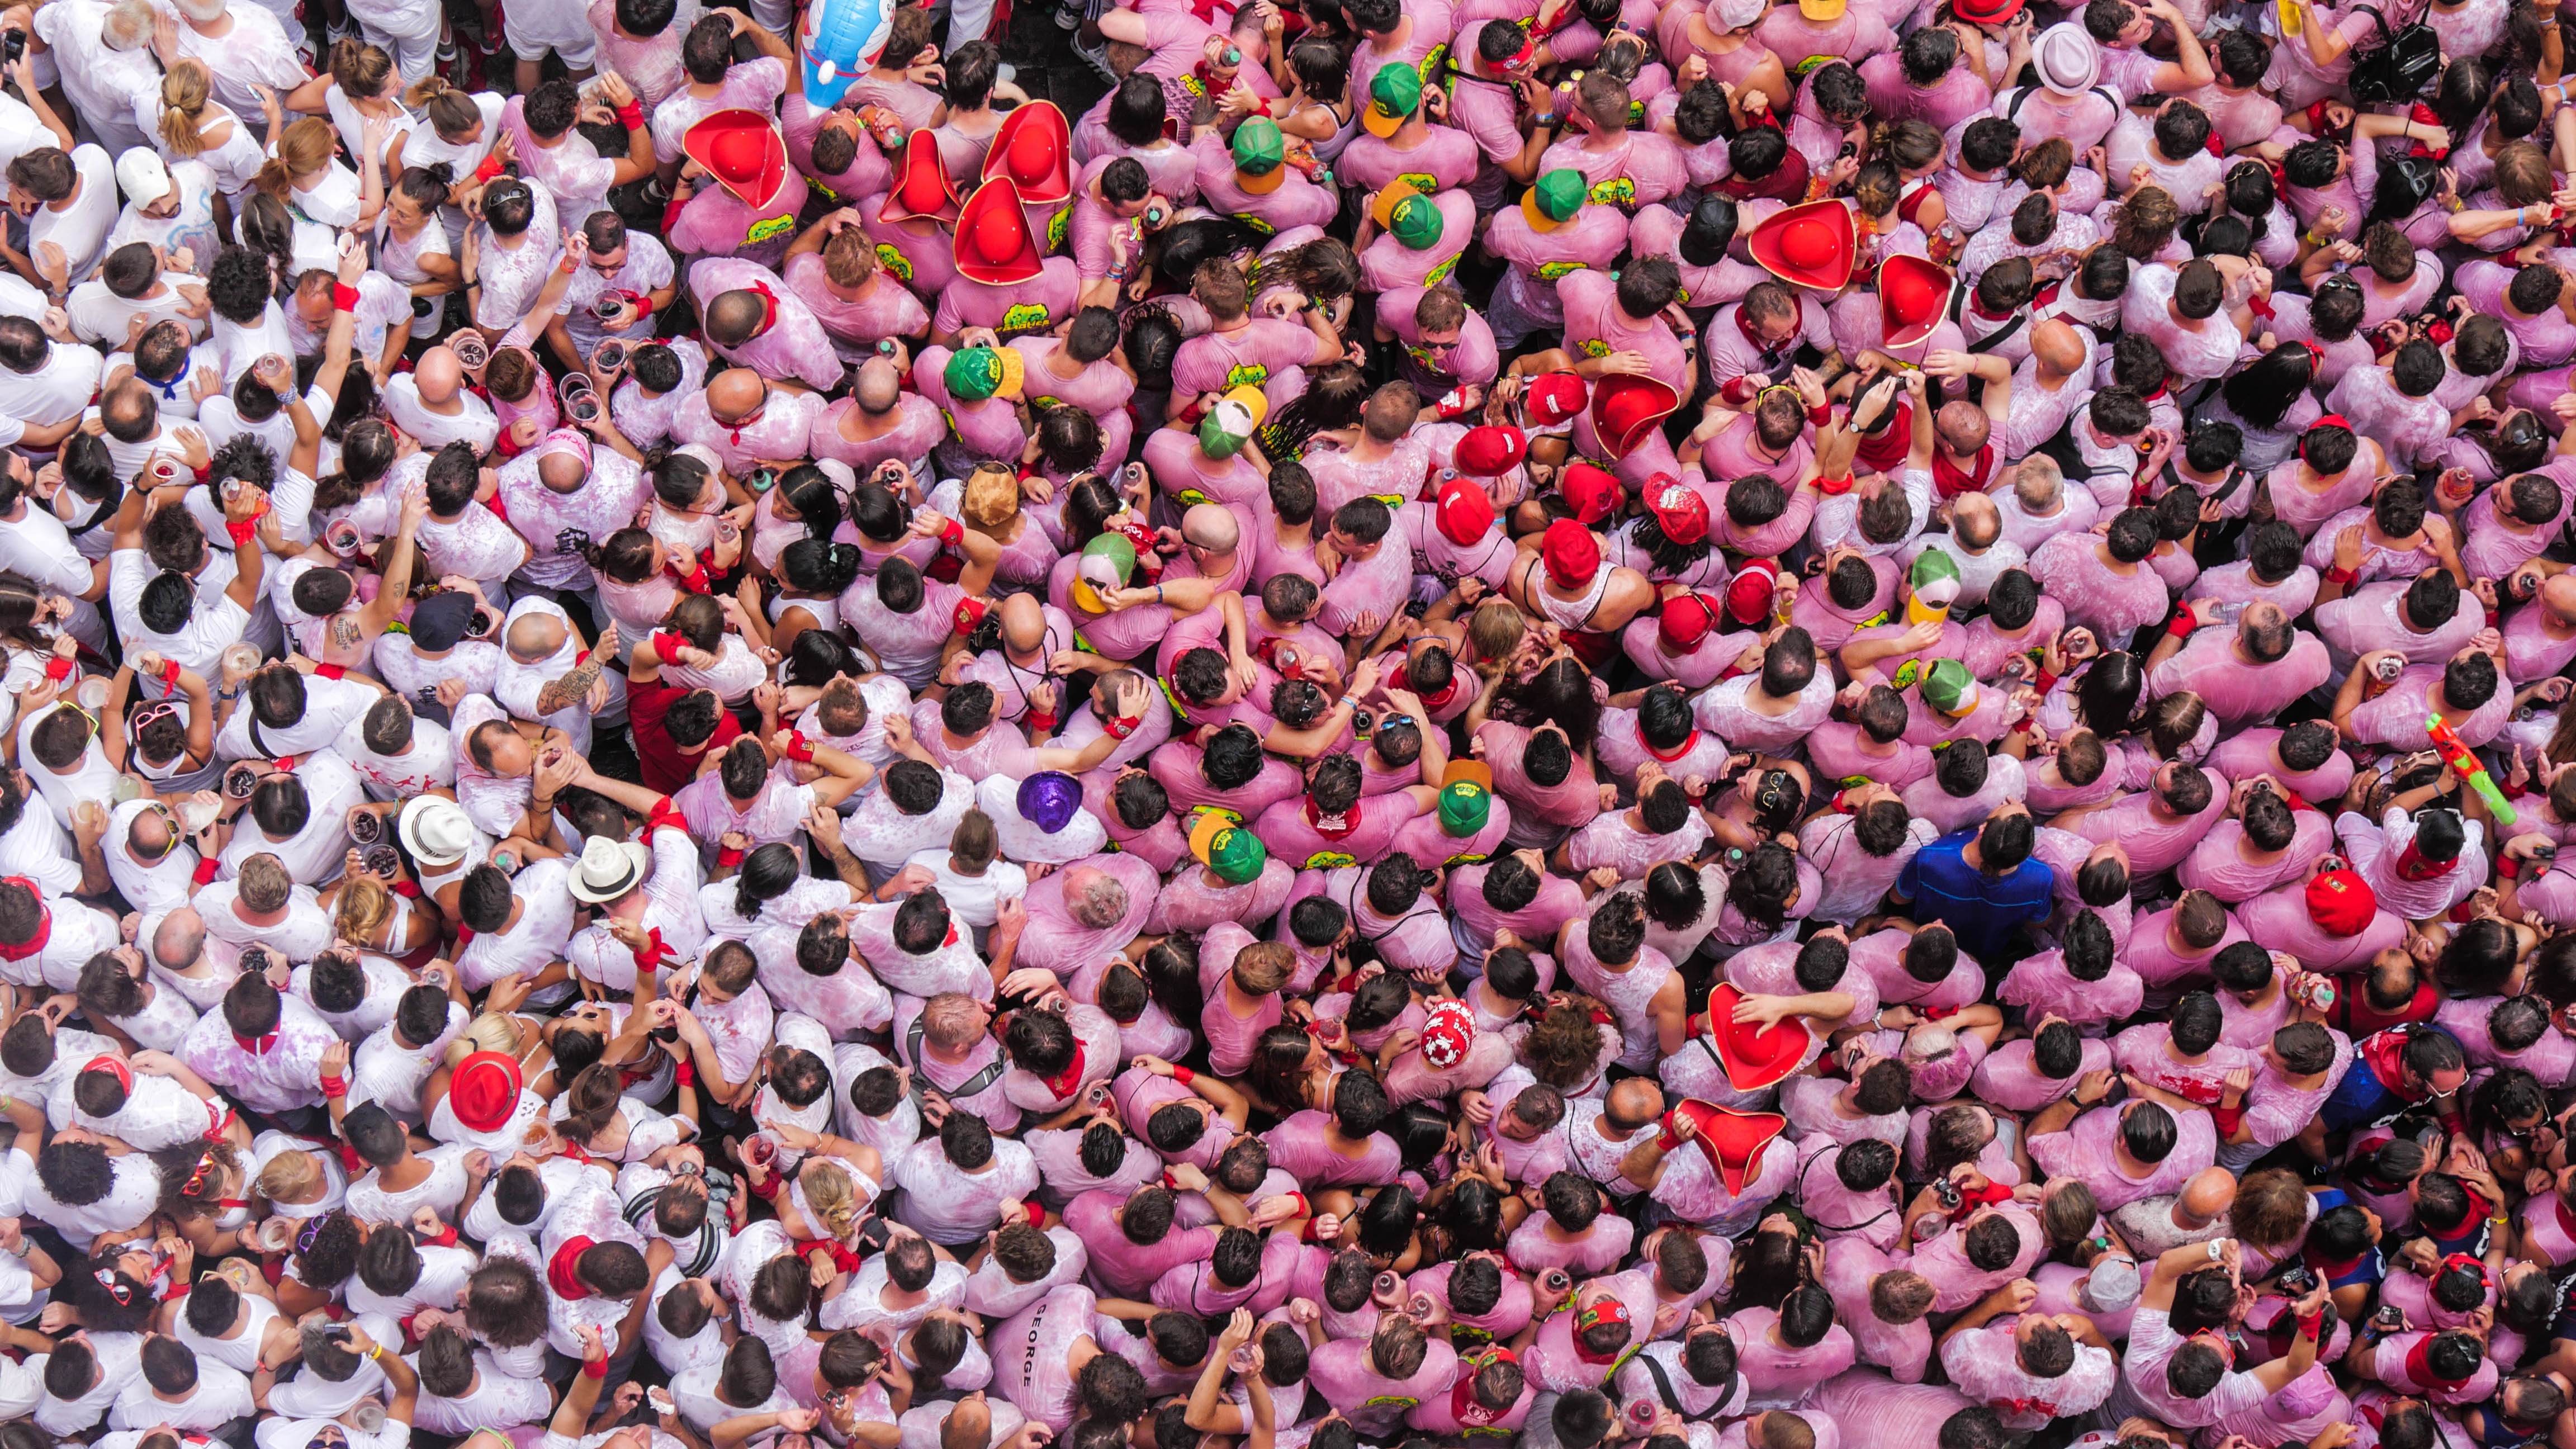
people, crowd, recreation, audience, cheering, pink, product, festival, fun, fete, public event